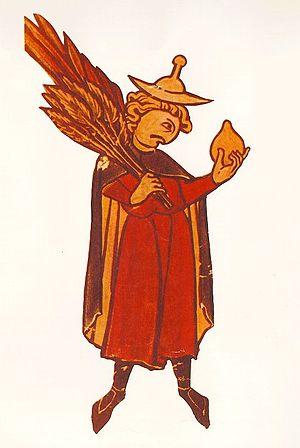
L’etrog est le nom hébreu du cédrat, fruit utilisé par les Juifs lors de la fête de Soukkot. Il constitue, avec le loulav, l’hadass et la aravah, le bouquet des « quatre espèces ».
Le loulav, branche fermée de palmier-dattier, est l’une des quatre espèces que la Bible prescrit lors de la fête biblique de Souccot.
Le chapeau juif, connu aussi sous les noms de coiffe juive, Judenhut ou hoods en allemand et de pileus cornutus en latin, était un chapeau pointu infamant en forme de cône ou d'entonnoir renversé, blanc ou jaune, porté par les Juifs dans l'Europe médiévale et parfois dans le monde islamique.
Le calendrier hébraïque est un calendrier luni-solaire composé d’années solaires, de mois lunaires, et de semaines de sept jours commençant le dimanche et se terminant le samedi, jour du chabbat. Comme point de départ, il se réfère à la Genèse, le premier livre de la Bible, dont il fait correspondre le début à l’an -3761 du calendrier grégorien. Ainsi, le 30 septembre 2019 correspond, selon le calendrier hébraïque, au Nouvel An de 5780.